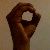
The image shows a hand gesture representing the letter 'O' in Indian Sign Language.